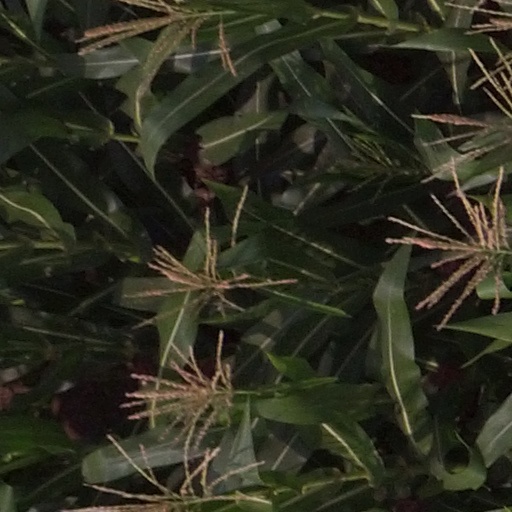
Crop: maize; corn